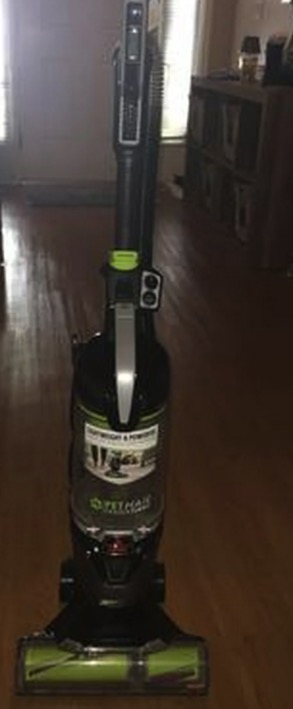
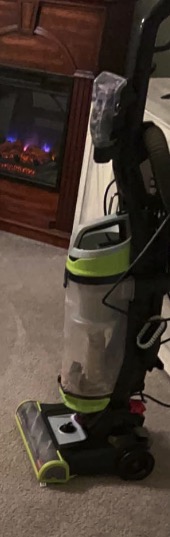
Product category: items_vacuum
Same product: no